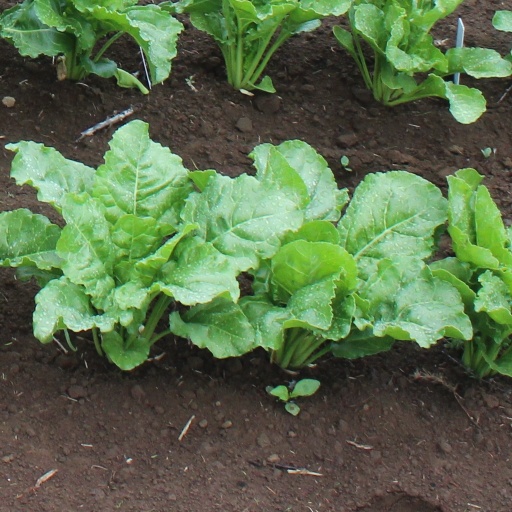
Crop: sugar beet